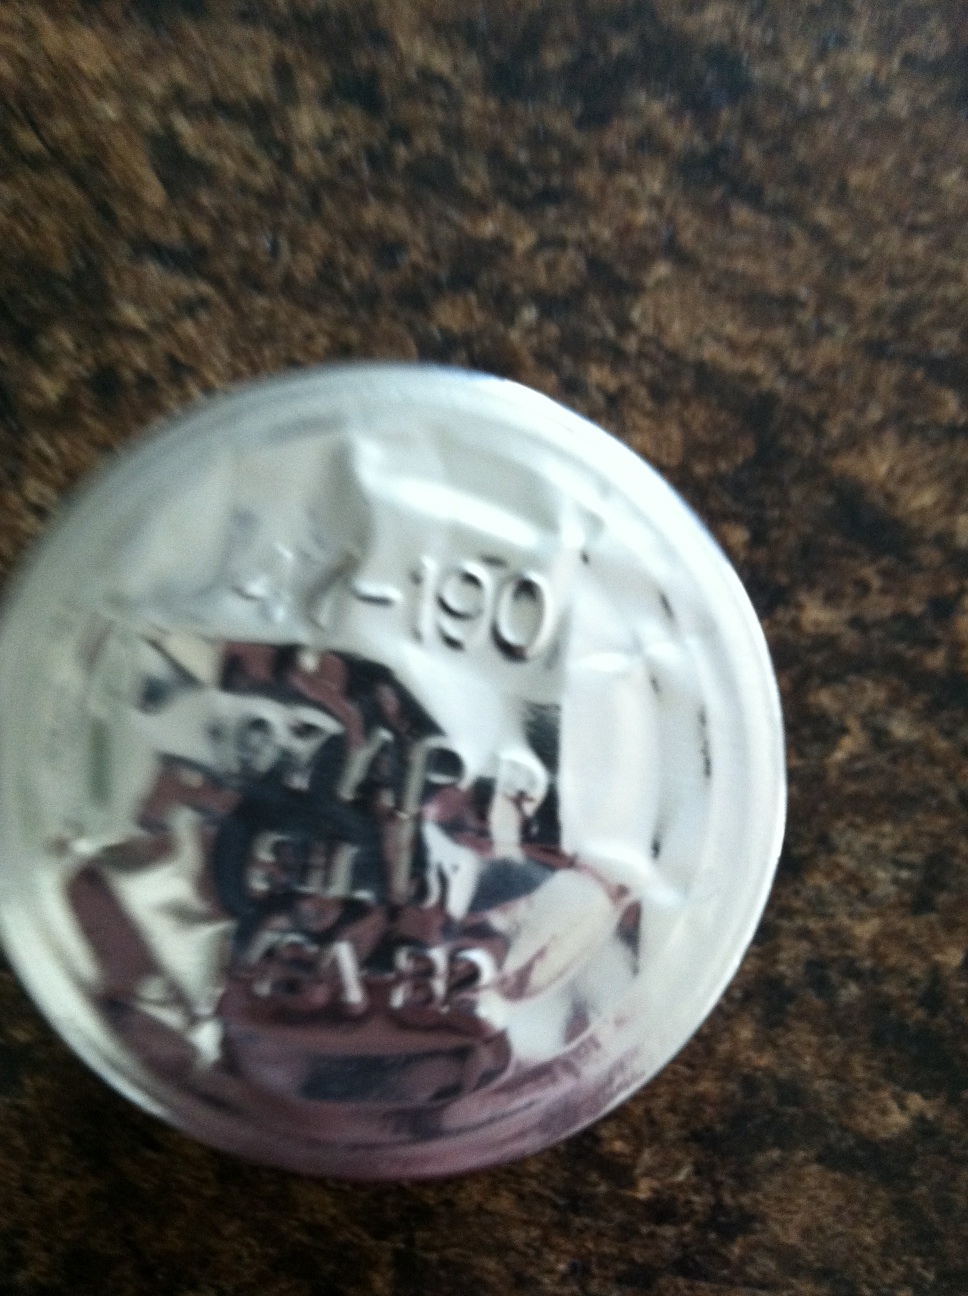Question: When is the expiration date?
Answer: unanswerable